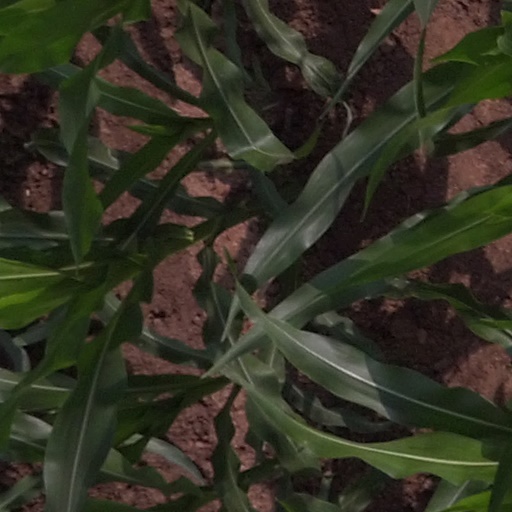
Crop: maize; corn